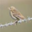
Label: bird